Stephen Potter

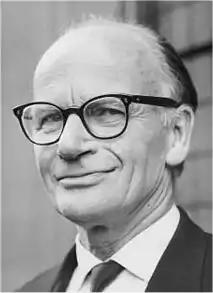
Stephen Potter

Stephen Meredith Potter (1 February 1900 – 2 December 1969) was a British writer best known for his parodies of self-help books, and their film and television derivatives.